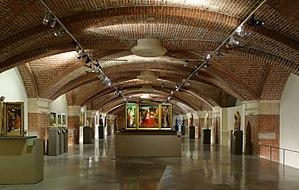
Salle des triptyques du Palais des beaux-arts de Lille.
Le palais des Beaux-Arts de Lille est un musée municipal d'art et d'antiquités situé place de la République à Lille, dans la région Hauts-de-France. C'est l’un des plus grands musées de France et le plus grand musée des beaux-arts, en dehors de Paris, en nombre d'œuvres exposées.